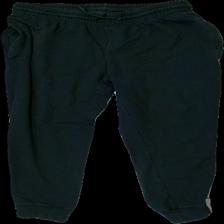
View: front
Type: Trousers
Category: Ladies
Brand: Lager 157
Colors: Black
Material: 59% Cotton 41% Polyester
Cut: Regular
Size: L
Price range: <50
Recommended usage: Export
Description: black trousers